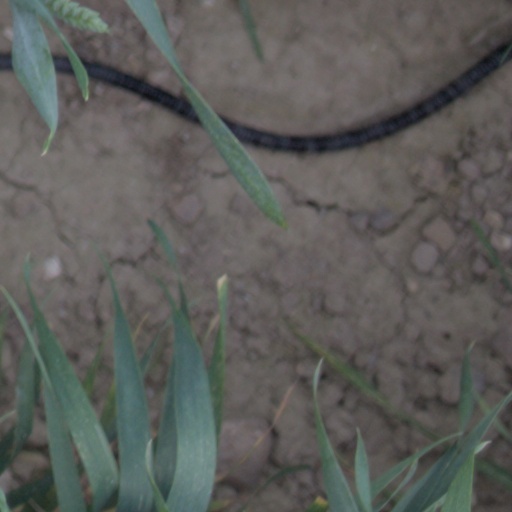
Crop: wheat